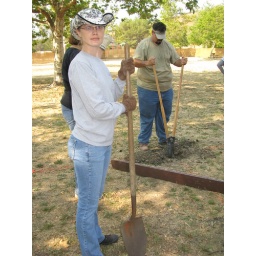
Ari in her cute hat